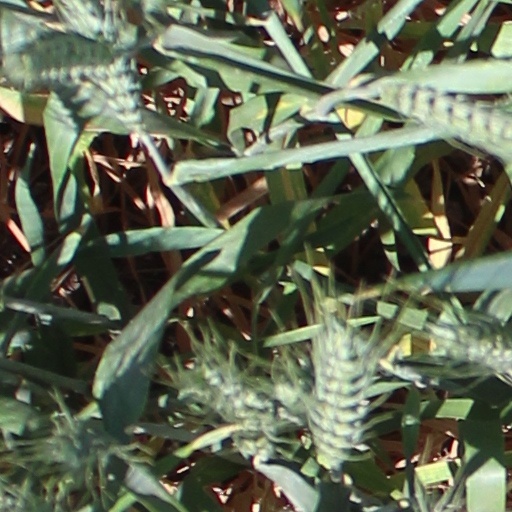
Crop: wheat